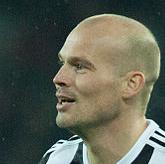
Age: 36